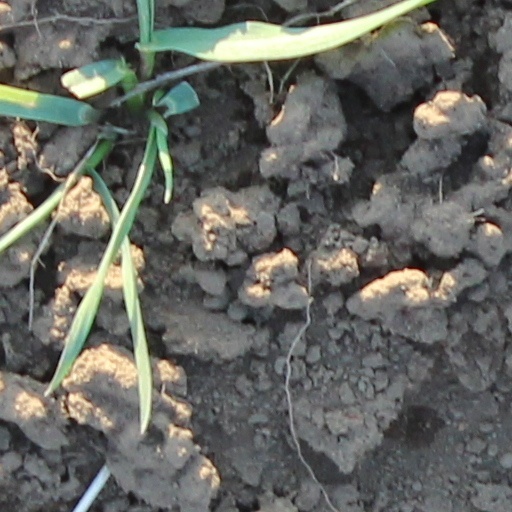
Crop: wheat